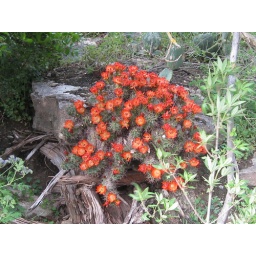
Amazing flower in the rock